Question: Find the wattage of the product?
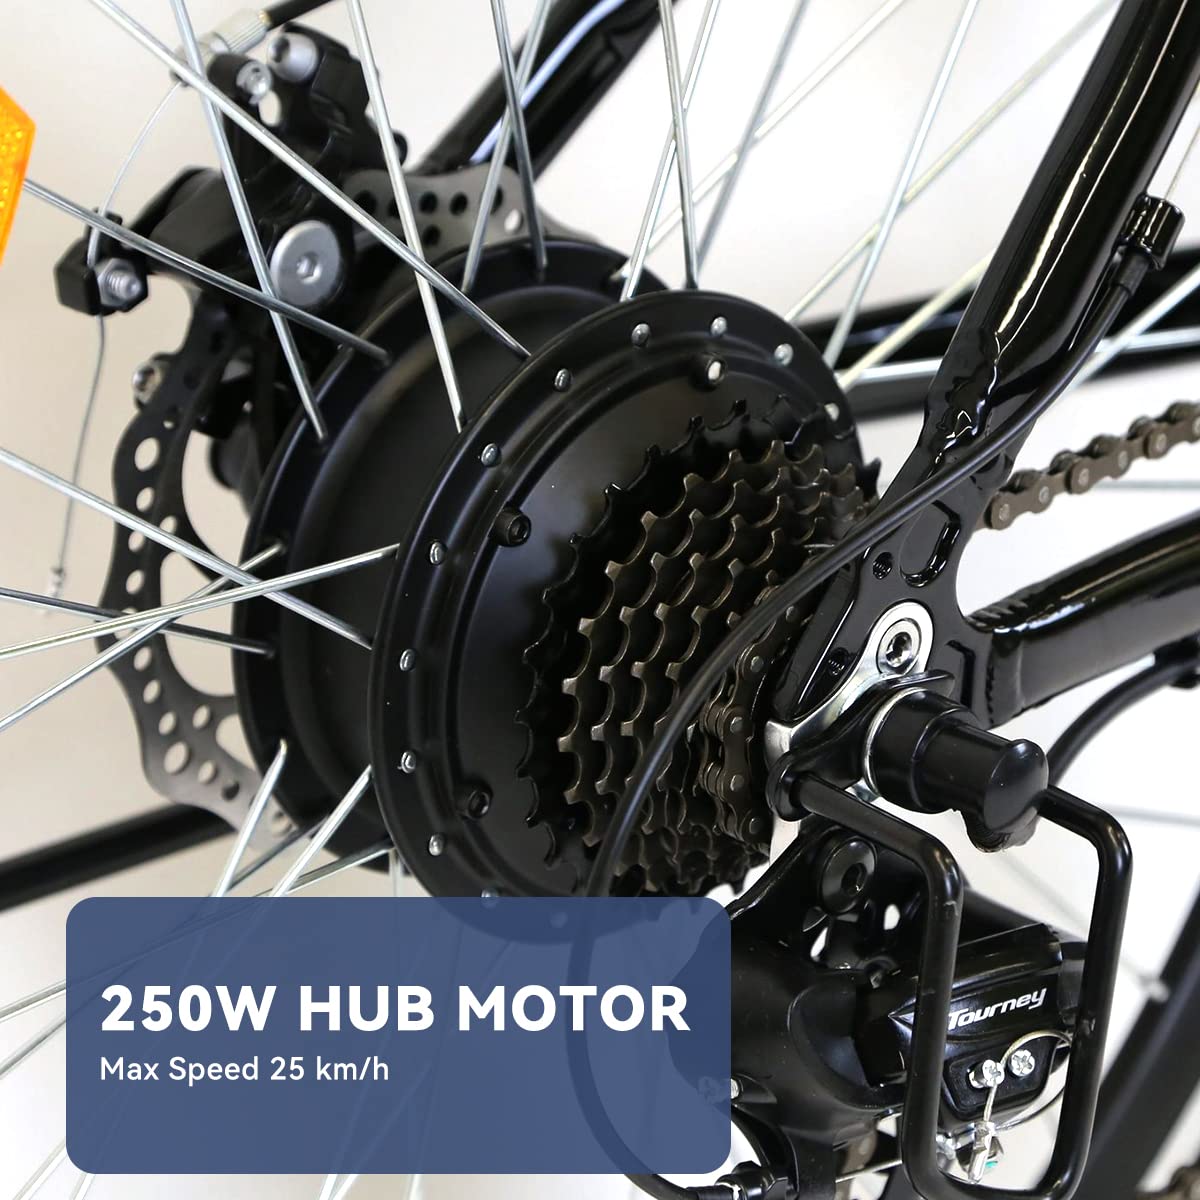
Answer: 250.0 watt